Nyepi

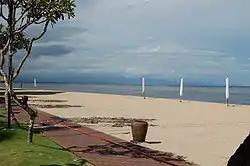
A deserted Balinese beach during Nyepi

Nyepi, also known as Day of Silence, is a Balinese holiday held every "Isakawarsa" ("new year") according to the Balinese calendar, and it can be traced as far back as 78 A.D.